Say Something (A Great Big World song)

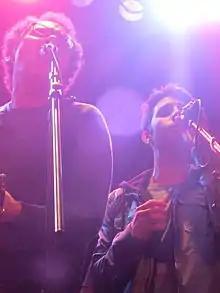
The personal lyrics, written by the band members ("pictured"), were highly praised by critics.

"Say Something" received mixed reviews from music critics. Rick Florino of "Artist Direct" gave the song five out of five stars, calling it "Oscar-worthy", with "a cinematic heft to the track that makes it utterly vivid and vibrant." Florino also praised Aguilera's performance, calling it "one of her best ever, fortifying the hook and harmony masterfully." Writing for "The New Orleans Advocate", Keith Spera opined that the song is "a forthright, unadorned break-up ballad". Lewis Corner of "Digital Spy" praised Aguilera for "reminding us why she always sounds infinitely better when heading up a ballad", calling it "a beautifully simplistic ode to heartache that evidently connects."